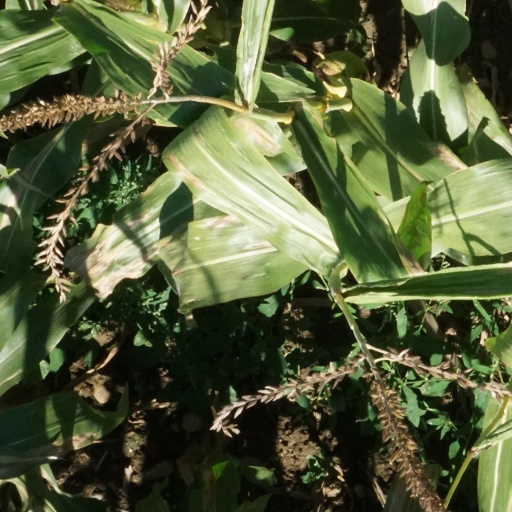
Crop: maize; corn